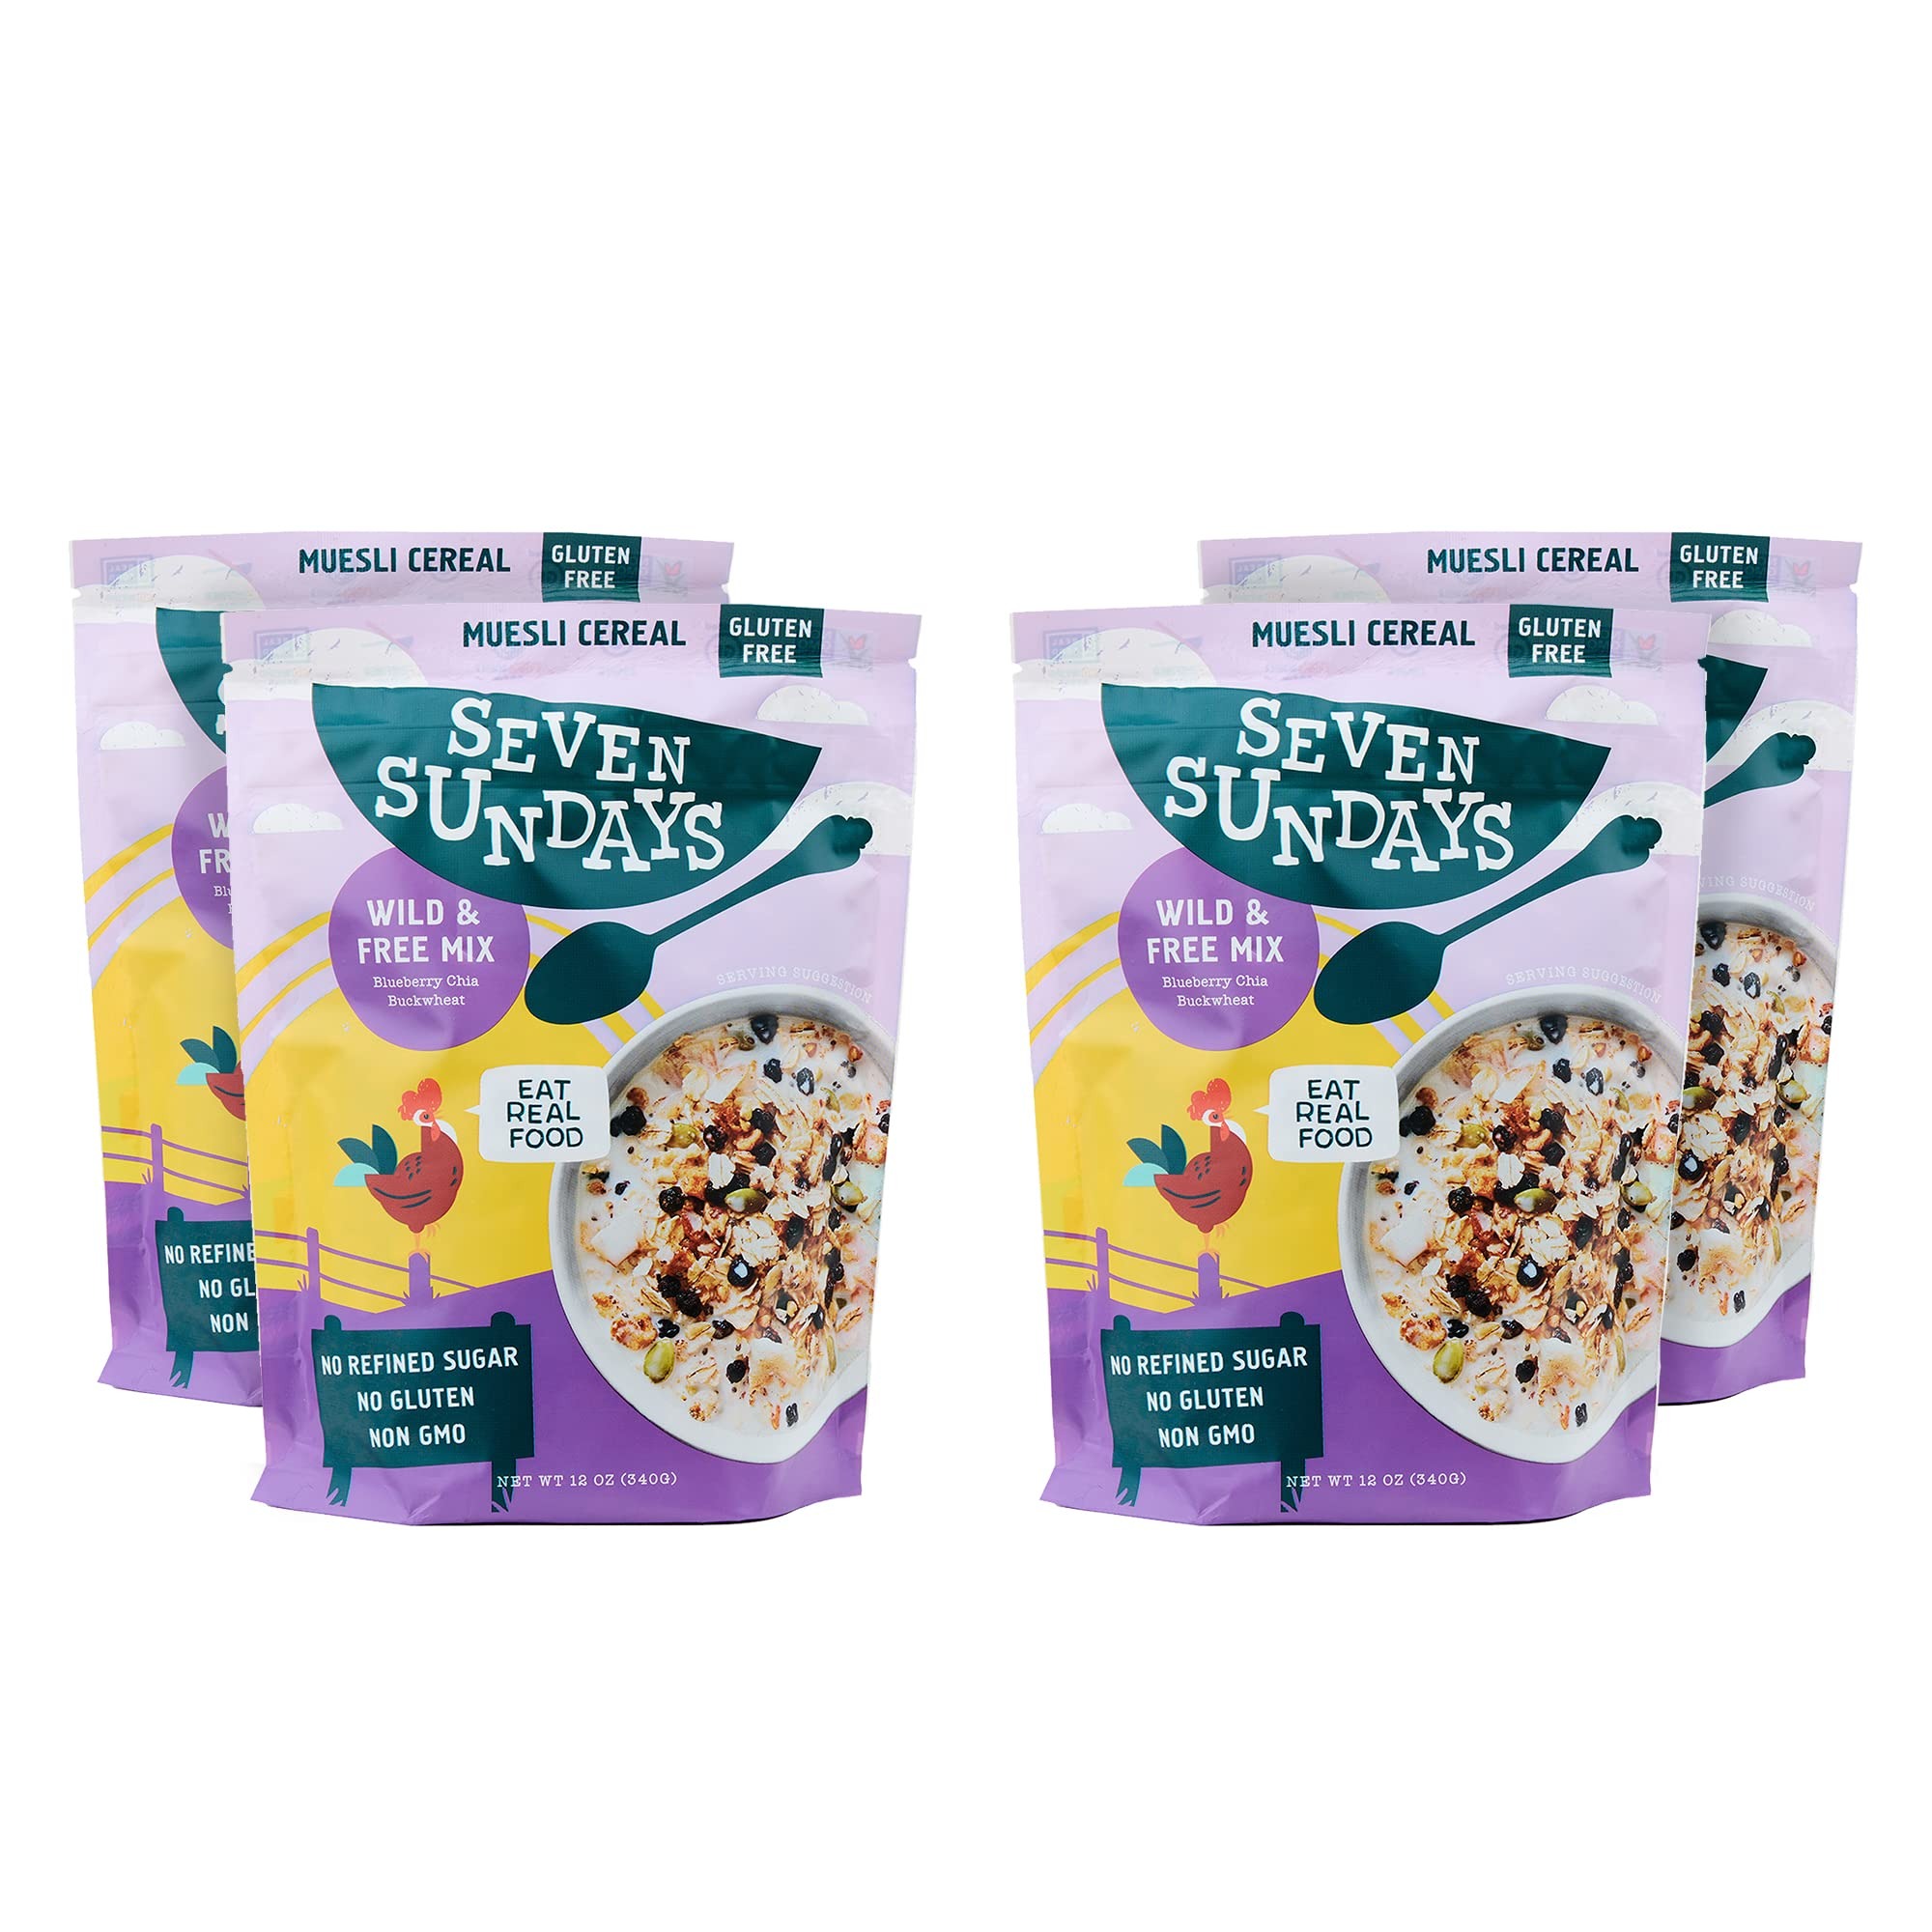
Item Name: Seven Sundays Wild & Free Blueberry Chia Muesli Cereal {12 oz. pouches, 4 Count} | Gluten Free Certified | Non GMO | No Refined Sugar | Kosher
Bullet Point 1: NON GMO PROJECT VERIFIED MUESLI: Responsibly sourced ingredients are picked from the best farmers and producers available to create healthier gluten free breakfast muesli as an alternative to cereal and granola or oatmeal
Bullet Point 2: SUPERIOR NUTRITION: Our muesli has half the sugar and twice the protein as leading granolas and oatmeal, along with more fiber than leading muesli brands. Each serving has 37 grams of whole grains for sustained energy, keeping you full until your next meal
Bullet Point 3: 100% WHOLE GRAIN, NO REFINED SUGARS: Our products are certified with the Whole Grain Council, and are only sweetened with organic honey and fruits, without any added oils or overly processed sugars common in other breakfast foods
Bullet Point 4: PREPARE IT HOW YOU LIKE IT: Eat our gluten free muesli cold or hot with water or milk, mixed into pancakes, waffles, muffins, add fruit or honey or top your favorite dessert to create your favorite muesli recipe
Bullet Point 5: REAL INGREDIENTS, REAL TASTE: Our fan favorite, Blueberry Chia Buckwheat, will revolutionize your breakfast from the first bite. This flavor is a simple blend of yummy blueberries, apples, chia seeds and crispy coconut strips
Value: 48.0
Unit: Ounce

Price: 44.92